Liebeskind–Srogl coupling

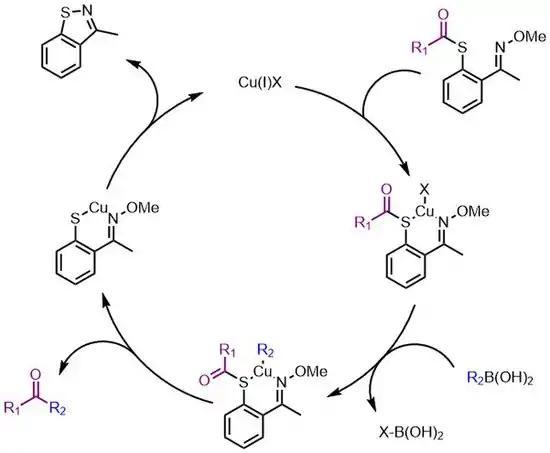

The Liebeskind–Srogl coupling has been used as a key retrosynthetic disconnection in several natural product total synthesis.